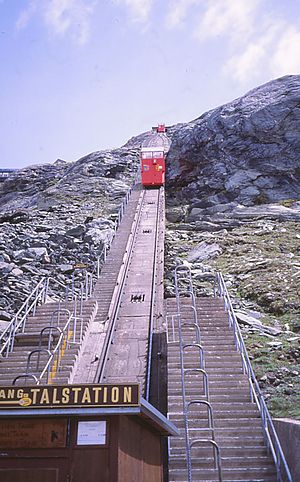
Großglockner Gletscherbahn
Kabelbanens ene vogn på vej ned mod dalstationen
Großglockner Gletscherbahn set fra Dalstationen ved Pasterze-gletsjeren og op imod Topstationen ved Kaiser Franz Josefs Höhe.
Großglockner Gletscherbahn er en kabelbane, der går fra Franz Josefs Höhe ved Großglockner-Hochalpenstraße og ned til Pasterze-gletsjeren, Østrigs største gletsjer.